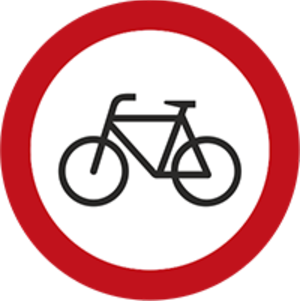
Diagramme de la signalisation routière luxembourgeoise